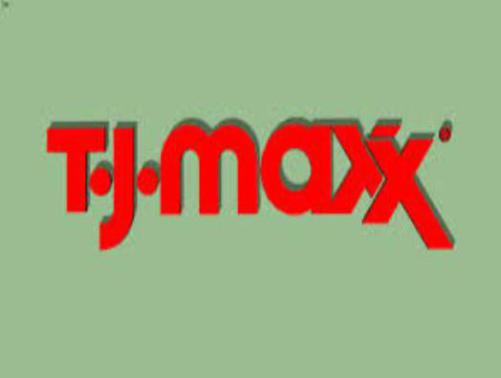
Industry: Others